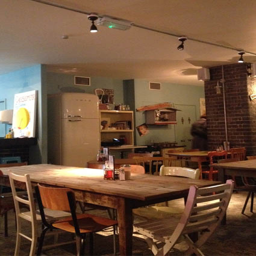
A table surrounded by two wooden chairs under track lighting.
A wooden kitchen table surrounded by mismatched chairs
A restaurant with mismatched furniture and an old refrigerator
A restaurant has a homey feel from mismatched chairs.
An empty kitchen with three different tables.